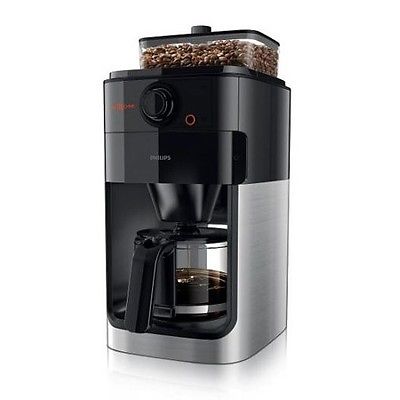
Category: coffee maker